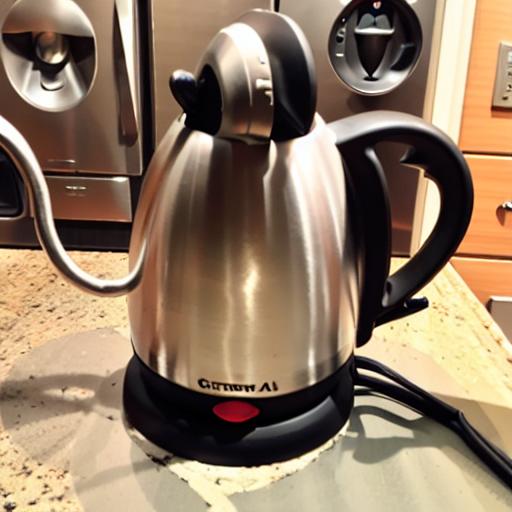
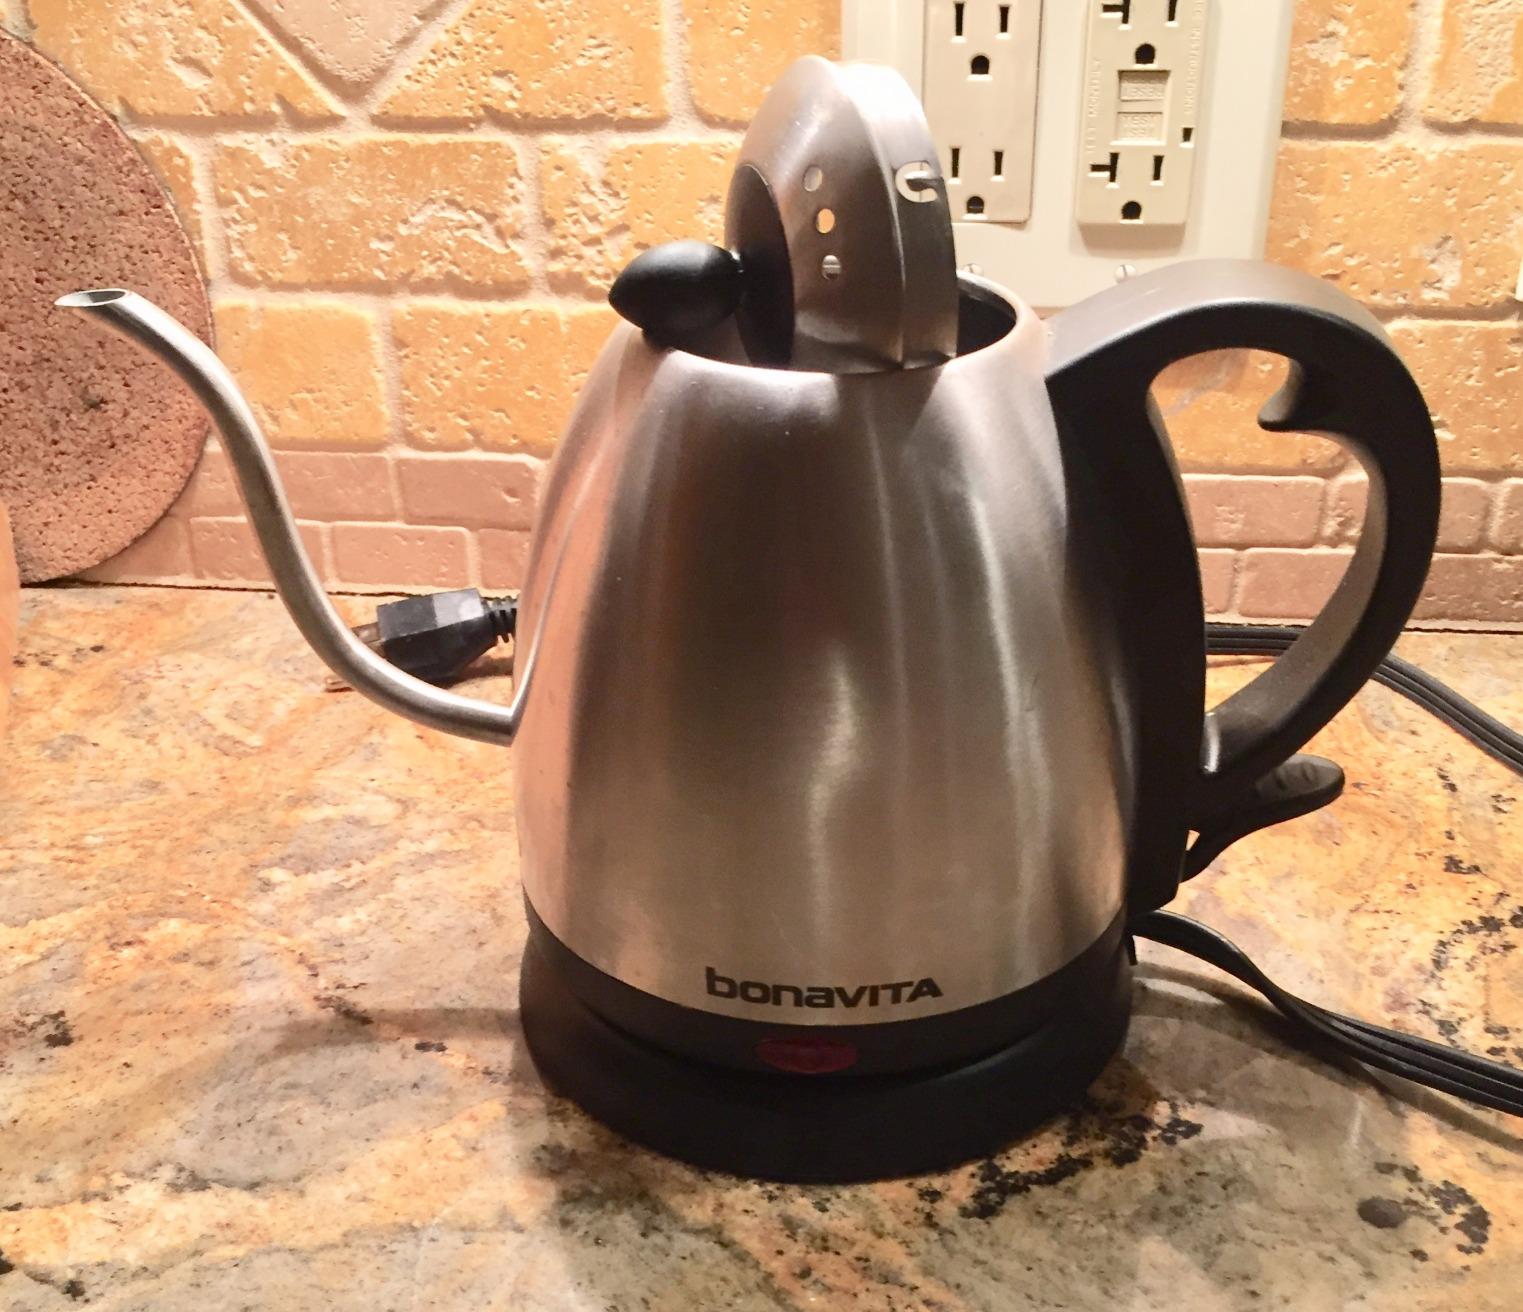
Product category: items_kettle
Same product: no